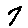
Label: 7